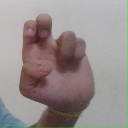
अक्षर: अ